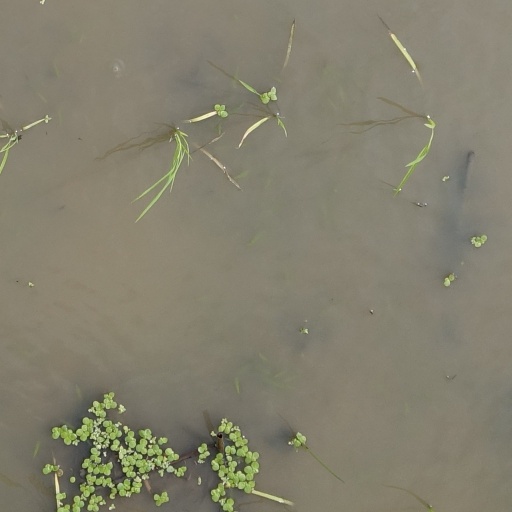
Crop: rice